Anti-Scottish sentiment

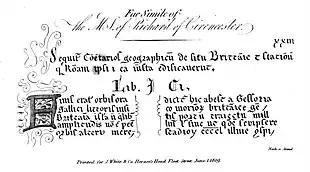
A part of the spurious "De Situ Britanniae".

Accepted as fact with no evidence, such ideas were encouraged and printed as seen in "De Situ Britanniae" a fictitious account of the peoples and places of Roman Britain. It was published in 1757, after having been made available in London in 1749. Accepted as genuine for more than one hundred years, it was virtually the only source of information for northern Britain (i.e., modern Scotland) for the time period, and historians eagerly incorporated its spurious information into their own accounts of history. The Attacotti's homeland was specified as just north of the Firth of Clyde, near southern Loch Lomond, in the region of Dunbartonshire. This information was combined with legitimate historical mentions of the Attacotti to produce inaccurate histories and to make baseless conjectures. For example, Edward Gibbon combined "De Situ Britanniae" with St. Jerome's description of the Attacotti by musing on the possibility that a 'race of cannibals' had once dwelt in the neighbourhood of Glasgow.